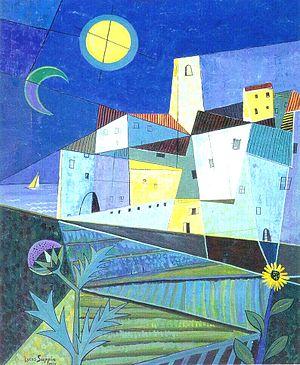
L’histoire de la peinture traverse le temps et enjambe toutes les cultures.
Lucas Suppin est un peintre autrichien d'origine slovène.